Rein Aidma

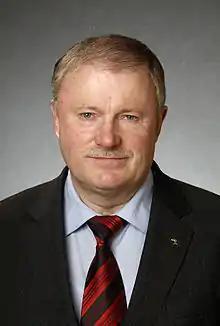
Rein Aidma in 2011

Rein Aidma (born 28 September 1950, in Sälliksaare) is an Estonian politician and pedagogue who was a member of the Riigikogu, representing the Estonian Reform Party from 2003 to 2015.